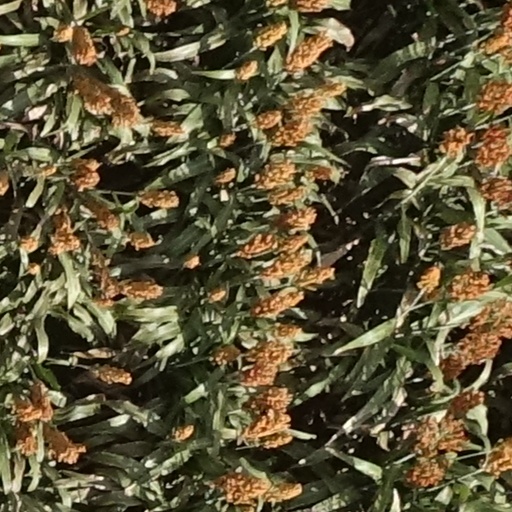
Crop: sorghum